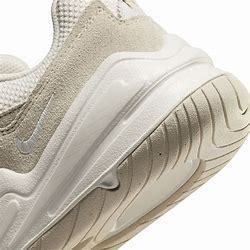
Brand: Nike
Model: Tech Hera